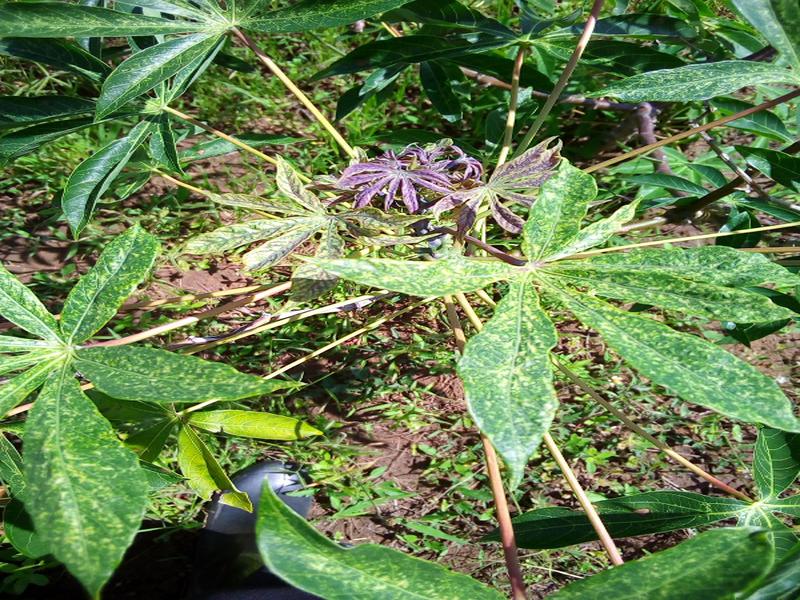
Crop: cassava
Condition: green_mottle